Mila Kupfer-Berger

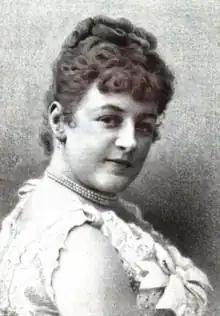
Mila Kupfer-Berger, from an 1888 publication

Ludmilla "Mila" Kupfer-Berger (6 September 1852 – 12 May 1905) was an Austrian dramatic soprano and voice teacher.